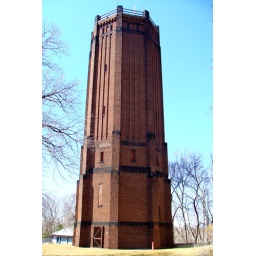
Historic Kenwood water tower in Minneapolis, MN.